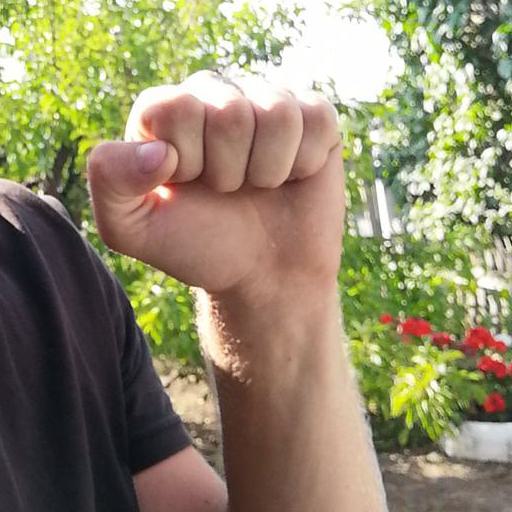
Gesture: fist